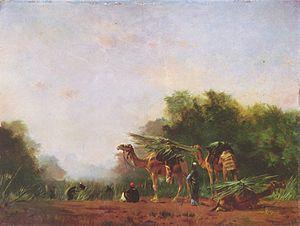
Eugène Samuel Auguste Fromentin, né le 24 octobre 1820 à La Rochelle où il est mort le 27 août 1876, est un peintre et un écrivain français.